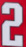
Number: 2